Rocket artillery

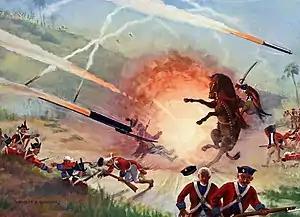
A painting showing the British forces confronted with Mysorean rockets

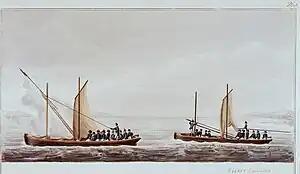
"Use of rockets from boats" - An illustration from William Congreve's book.

The rockets had a demoralizing effect on the enemy due to the noise and bursting light. The rockets could be of various sizes but usually consisted of a tube of soft hammered iron about 8 inches (20 cm) long and 1.5 to 3 inches (3.8 to 7.6 cm) in diameter, closed at one end and strapped to a shaft of bamboo about 4 ft (1 m) long. The iron tube acted as a combustion chamber and contained well-packed black powder propellant. A rocket carrying about one pound (~500 gm) of powder could travel almost 1,000 yards (~900 m).